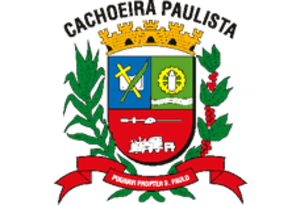
Cachoeira Paulista est une ville brésilienne de l'est de l'État de São Paulo. Elle se situe par une latitude de 22° 39' 54" sud et par une longitude de 45° 00' 32" ouest, à une altitude de 521 mètres. Sa population était estimée à 30 156 habitants en 2006. La municipalité s'étend sur 288 km².